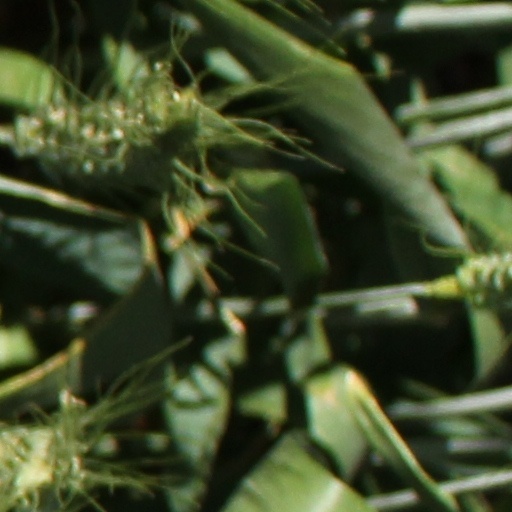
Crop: wheat